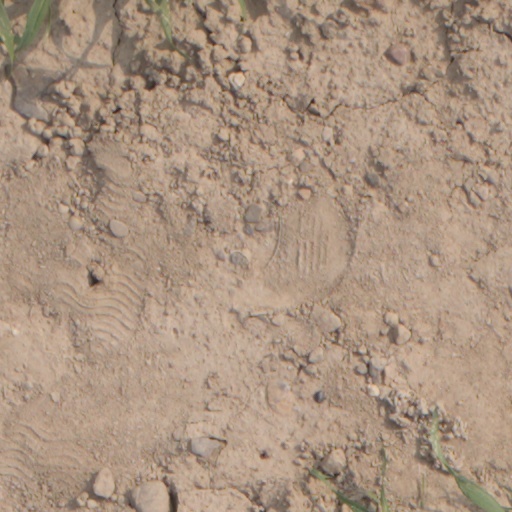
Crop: wheat